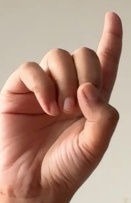
ASL sign: D